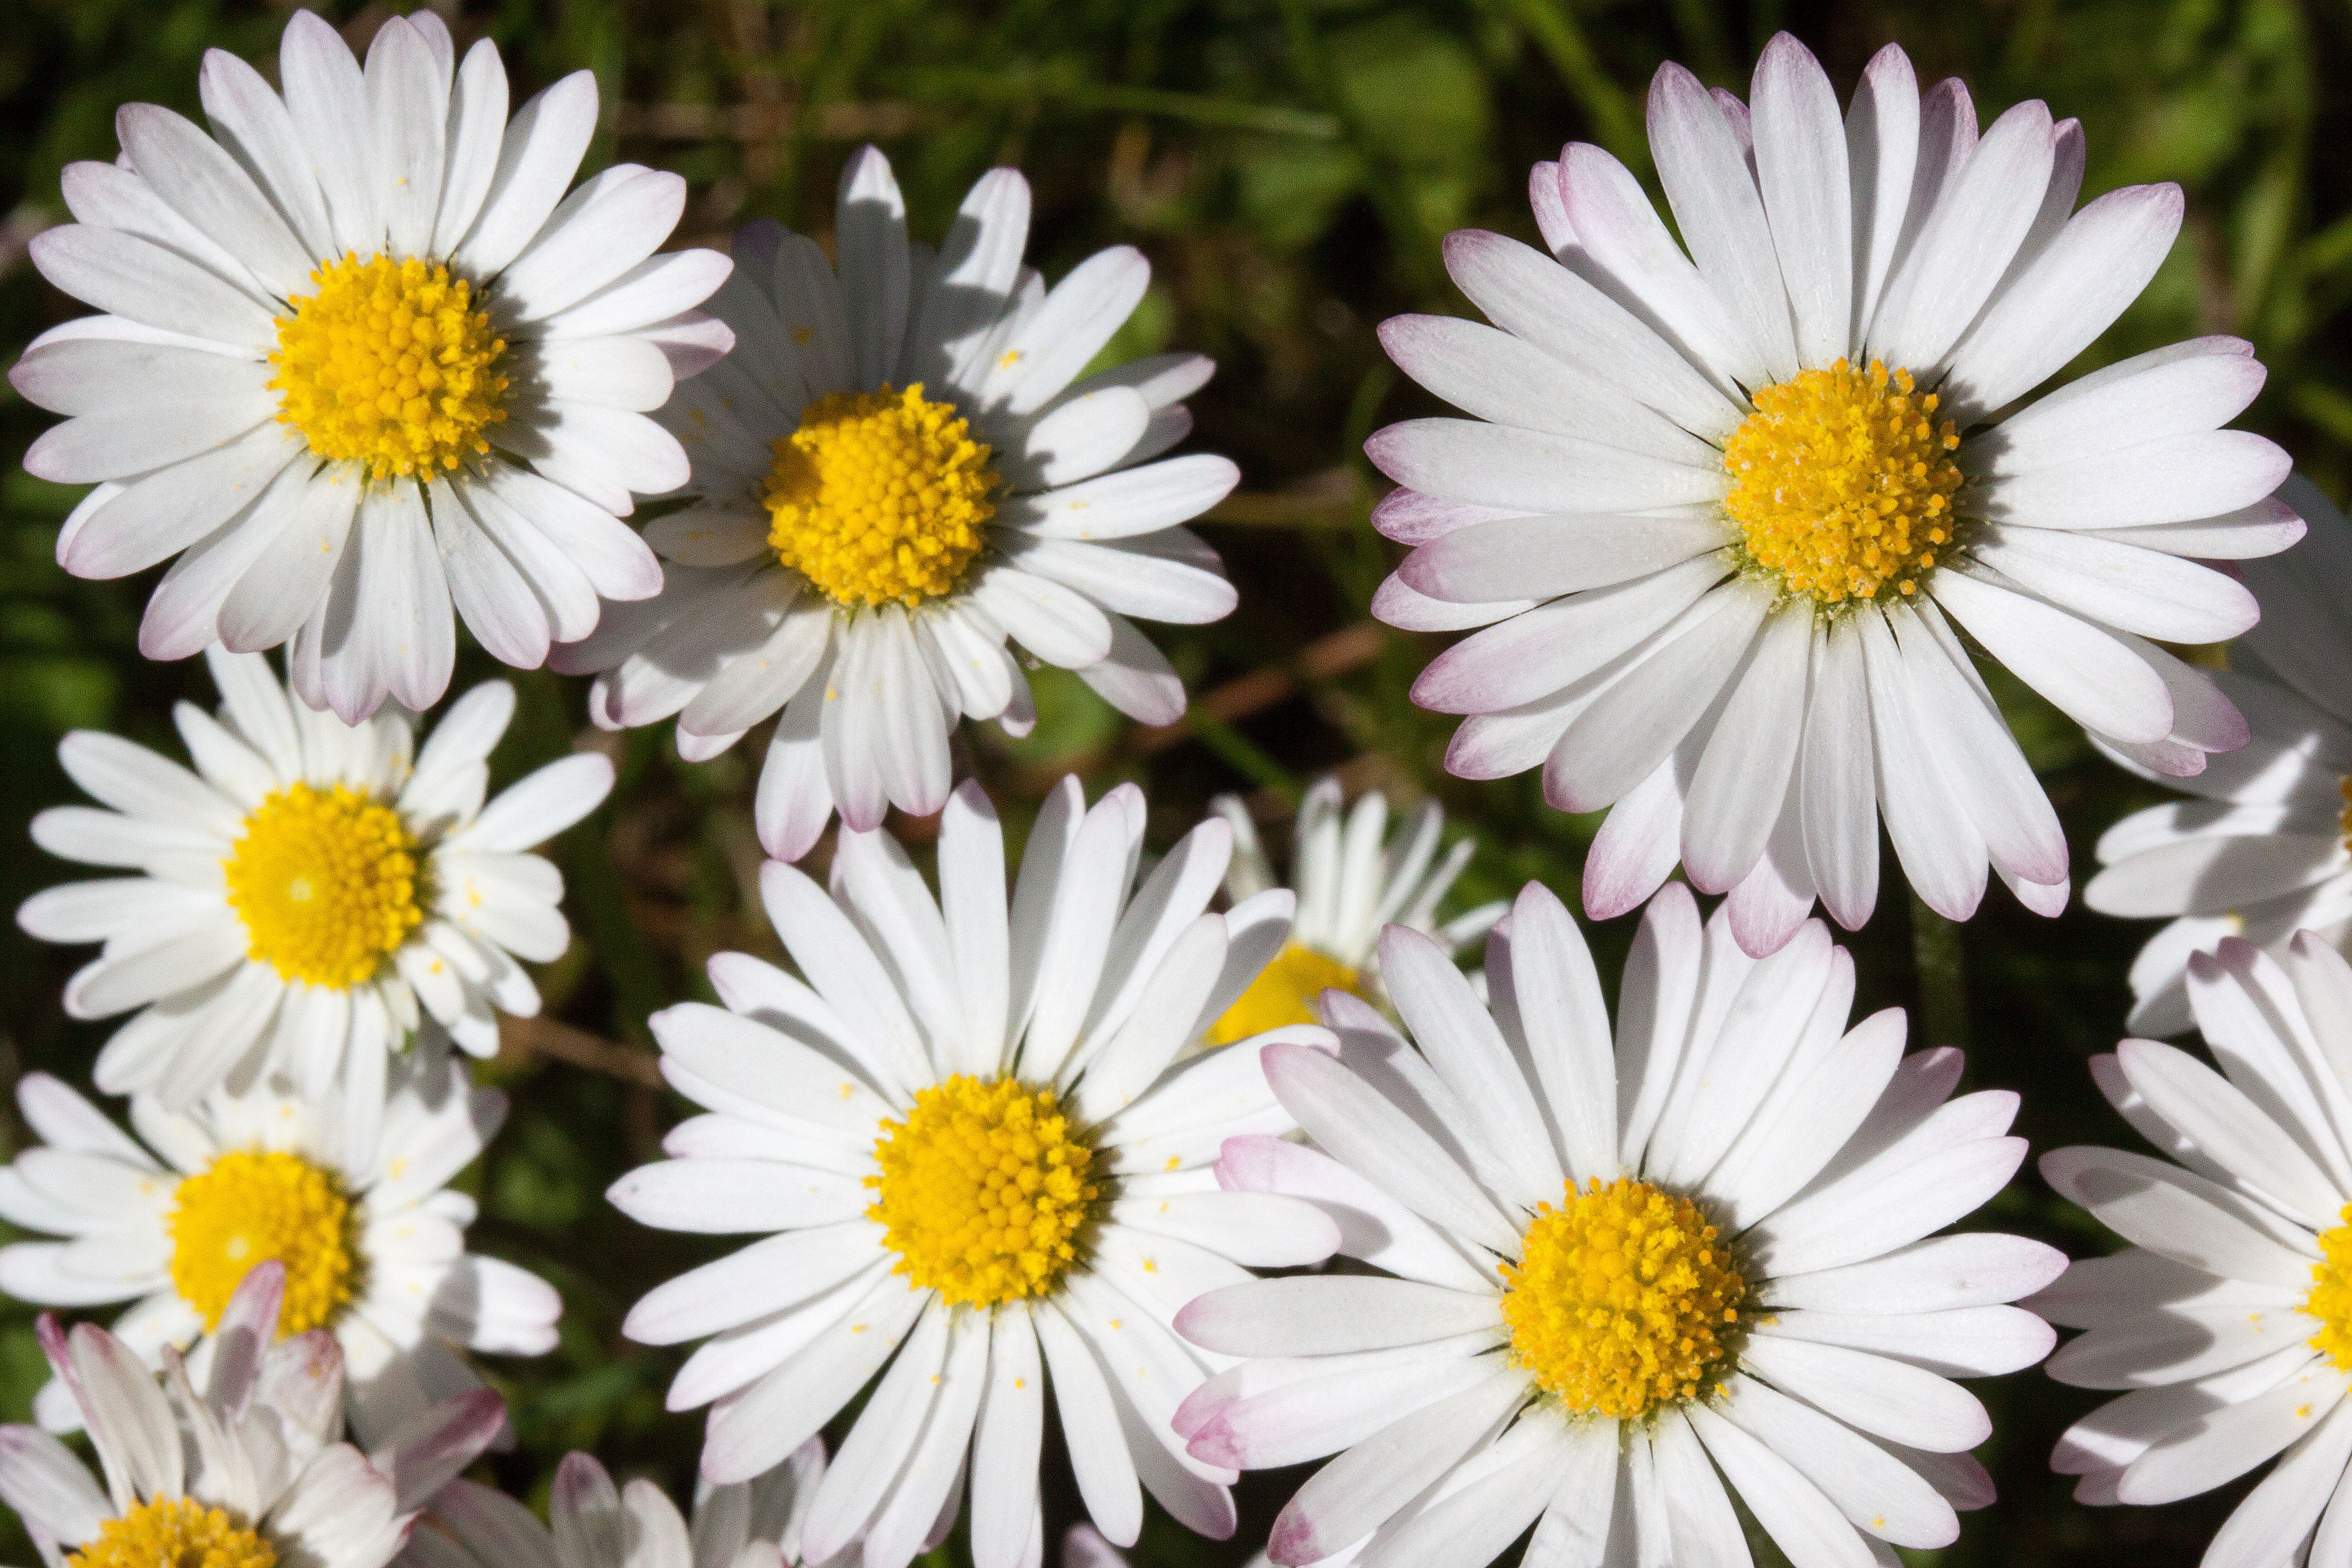
nature, plant, flower, petal, daisy, green, flora, asteraceae, aster, macro photography, flowering plant, yellow white, daisy family, herbaceous plant, tausendsch n, little daisy, oxeye daisy, monatsroeserl, the asteraceae family, bellis philosophy, m p, annual plant, land plant, chamaemelum nobile, marguerite daisy, chrysanths